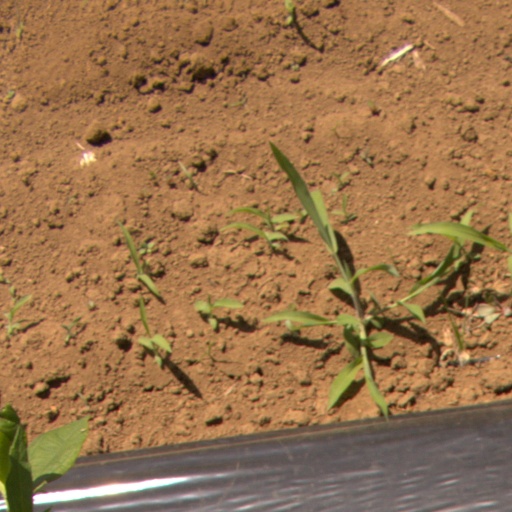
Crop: Jerusalem artichoke